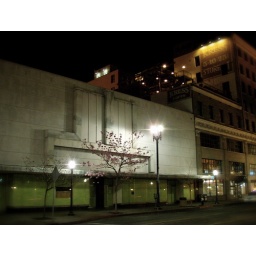
the old Newberry's, 433 Pine St. downtown Long Beach CAI liked the pink in the tree with the green paper over the windows.P2150153